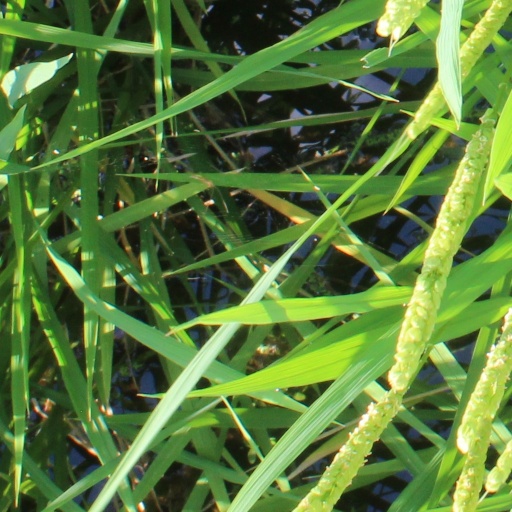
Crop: rice